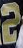
Number: 2